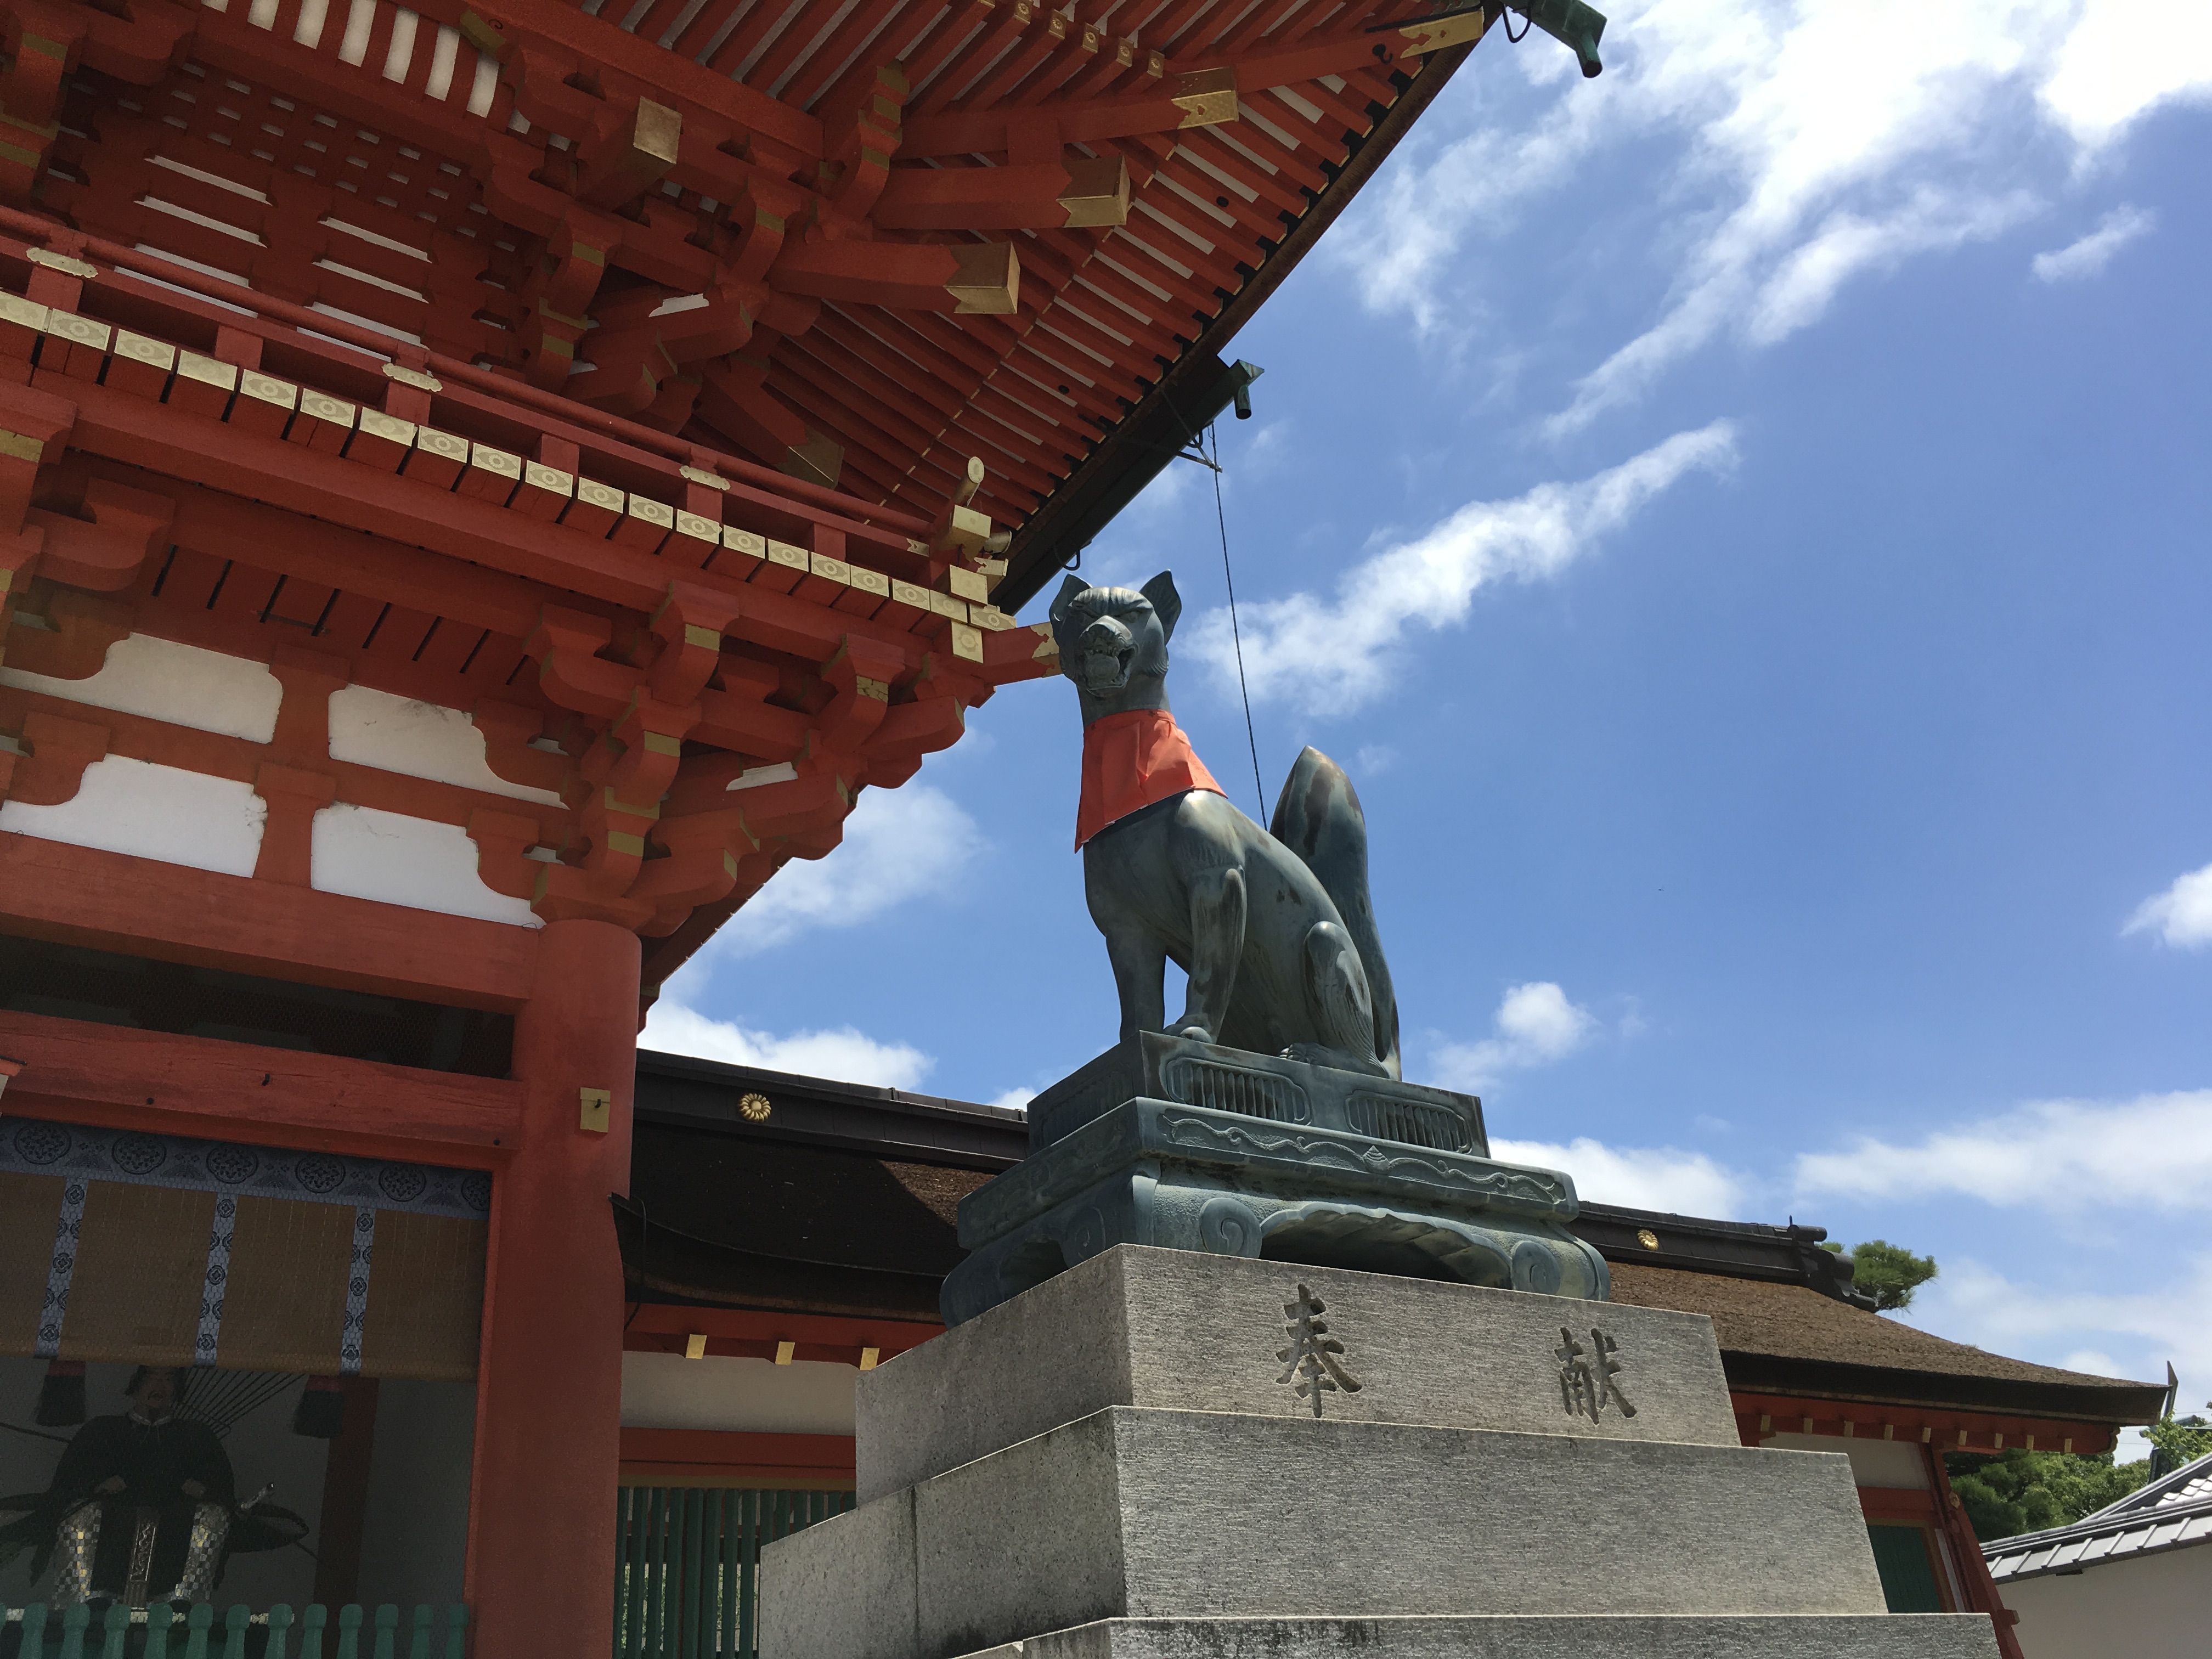
japan, kyoto, temple, roof, building, outdoor structure, statue, monument, facade, sky, shrine